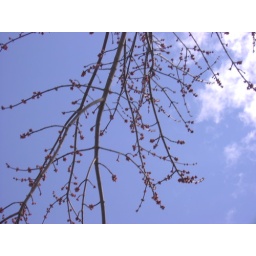
Screwing around in my dad's yard. I love the tiny red blossoms that maple trees get in early spring.